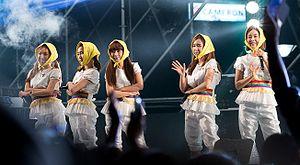
Crayon Pop est un groupe coréen de K-pop, fondé en 2012. Le groupe connaît le succès en 2013 avec sa chanson Bar Bar Bar, et leur label Chrome Entertainment signe alors un contrat avec Sony Music, dans le but d'exporter la musique du groupe.